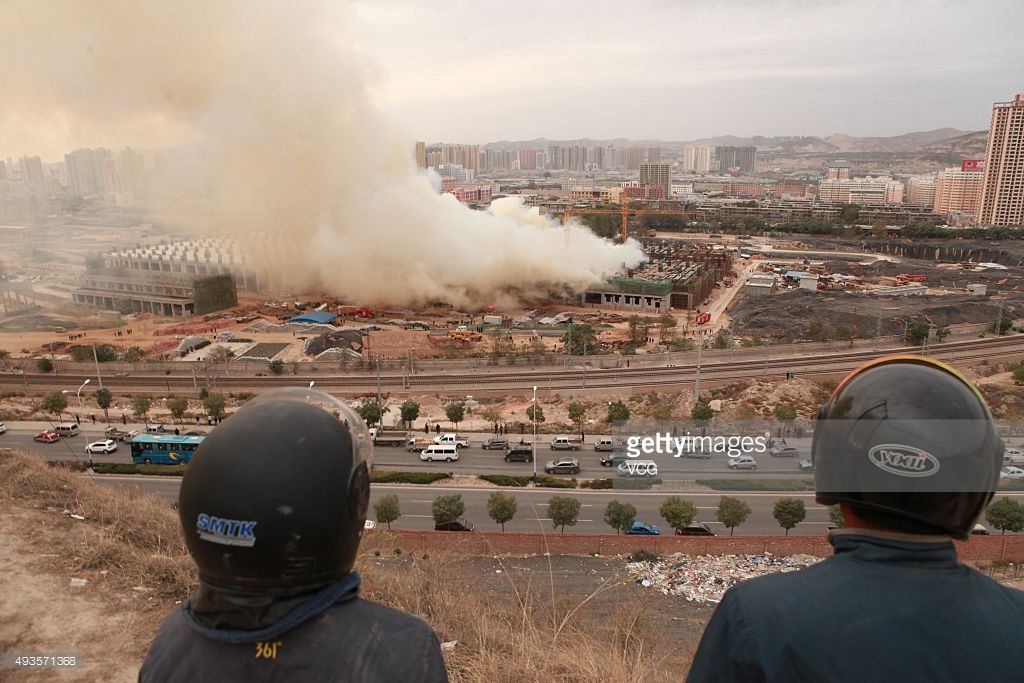
Fire: no
Smoke: yes